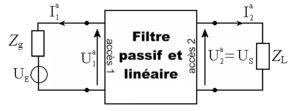
Le principe de réciprocité, que l'on retrouve également dans d'autres domaines de la physique, s'exprime dans celui de l'électricité grâce à une relation générale entre les courants et les tensions observés aux interfaces de circuits passifs et linéaires. Ce théorème est une conséquence, en électromagnétisme, du théorème de réciprocité de Lorentz qui permet d'arriver à un résultat similaire par le biais de considérations plus fondamentales.